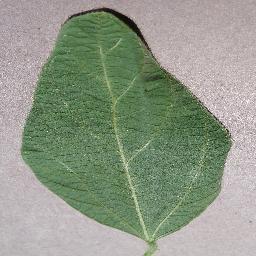
Label: Soybean___healthy